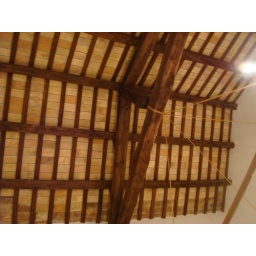
Fabio's house in Calcata had a roof like this that he had restored.